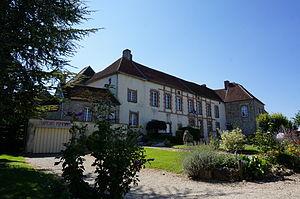
dans le village de Broyes.
Broyes est une commune française, située dans le département de la Marne en région Grand Est.